Roundabout (video game)

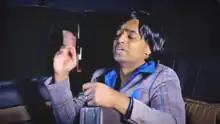
A full-motion video sequence of passenger Charles Maximilian

In 1977, Georgio Manos becomes the world's first revolving limousine driver, taxiing the citizens of the city of Roundabout to various destinations. A frequent passenger named Elizabeth earns Georgio's deep admiration, and a romance begins to develop between the two. Georgio also develops a rivalry with Ronaldo, another limousine driver who steals Georgio's technique and overtakes them as the #1 revolving limousine driver in the city. Desperate to defeat Ronaldo, Georgio acquires some candy dots with the help of Mickey the mechanic, which causes Georgio to hallucinate and see Jeffrey the Skeleton. Guided by Jeffrey in a candy-dot-fueled frenzy, Georgio goes on a murderous rampage through the city. Spurred on by Elizabeth, Georgio then challenges Ronaldo to a race, during which they run Ronaldo off the road, destroying his car and killing him.